Beginner (band)

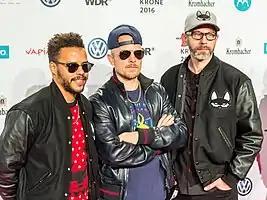

Beginner (formerly Absolute Beginner) is a German rap group from Hamburg, consisting of Jan Delay (aka Eizi Eiz/Eißfeldt), Denyo and DJ Mad. Their fourth album, "Advanced Chemistry", was released in August 2016.